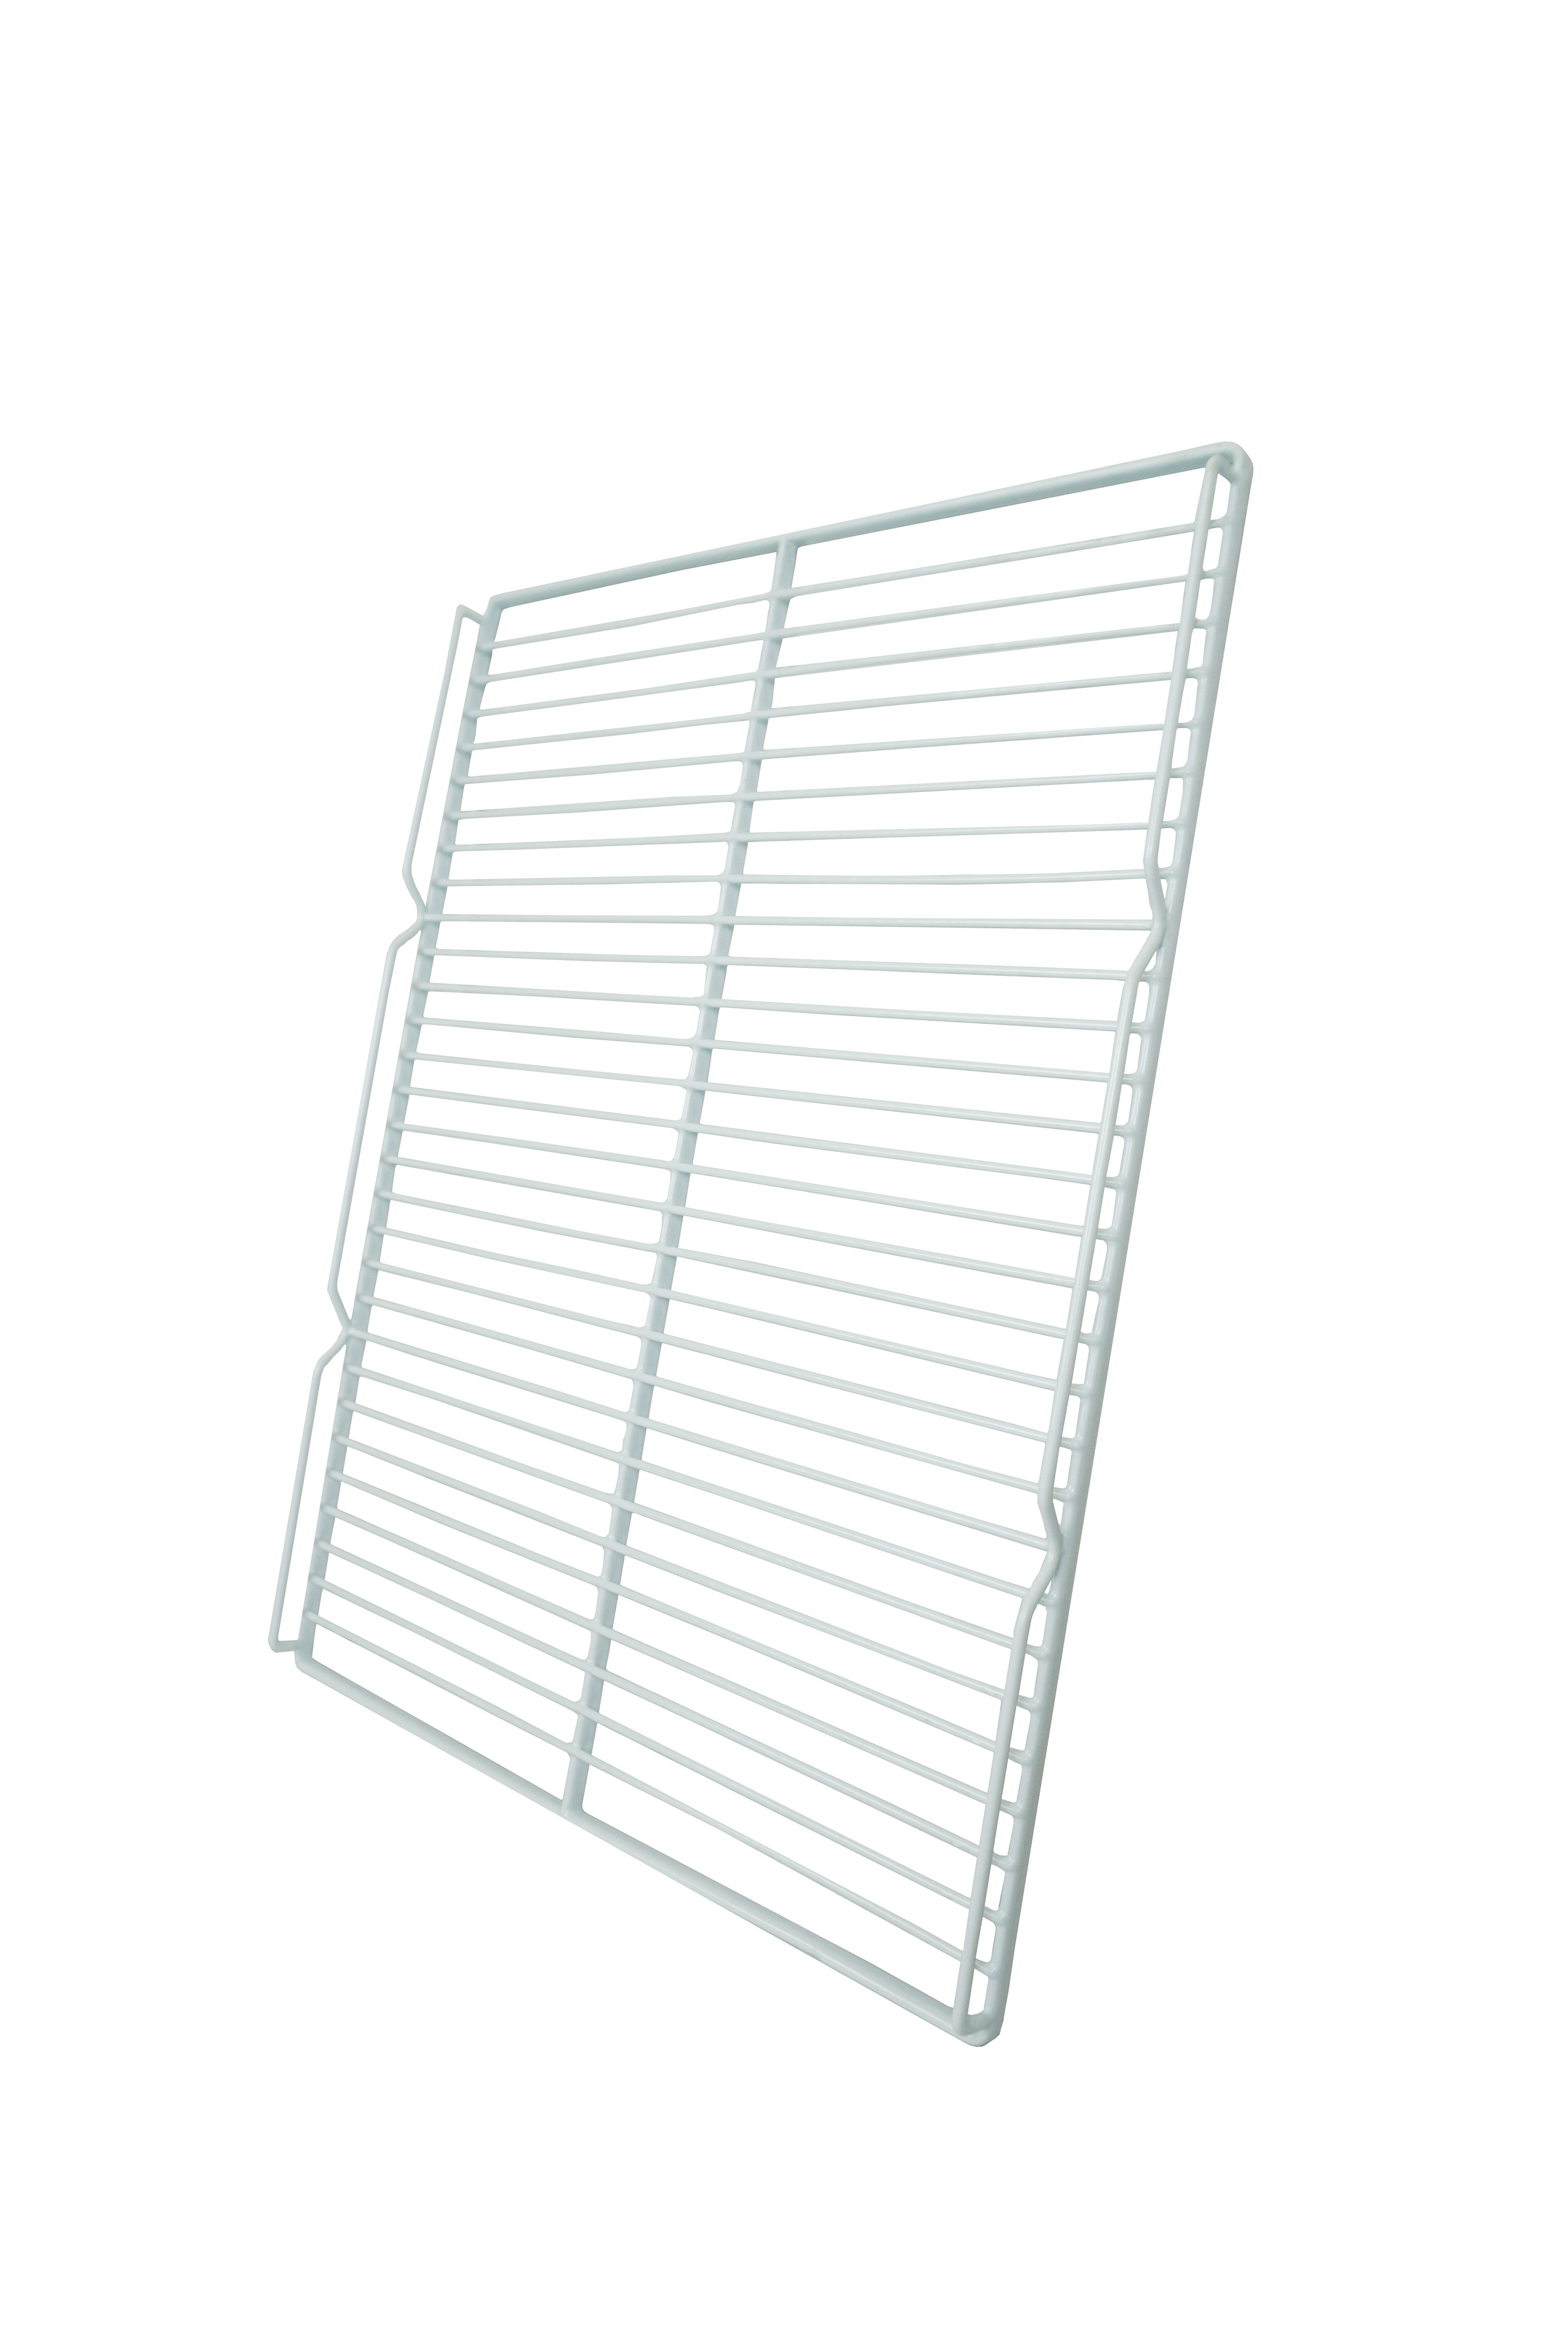
Grid left/right white for 7455.2110
Width (mm): 466 Depth (mm): 378.0 Parcel ready: Yes Gross weight (kg): 0.0
Brand: NordeleGastro
Category: Home & Garden > Kitchen & Dining > Kitchen Appliance Accessories > Cooktop, Oven & Range Accessories > Racks